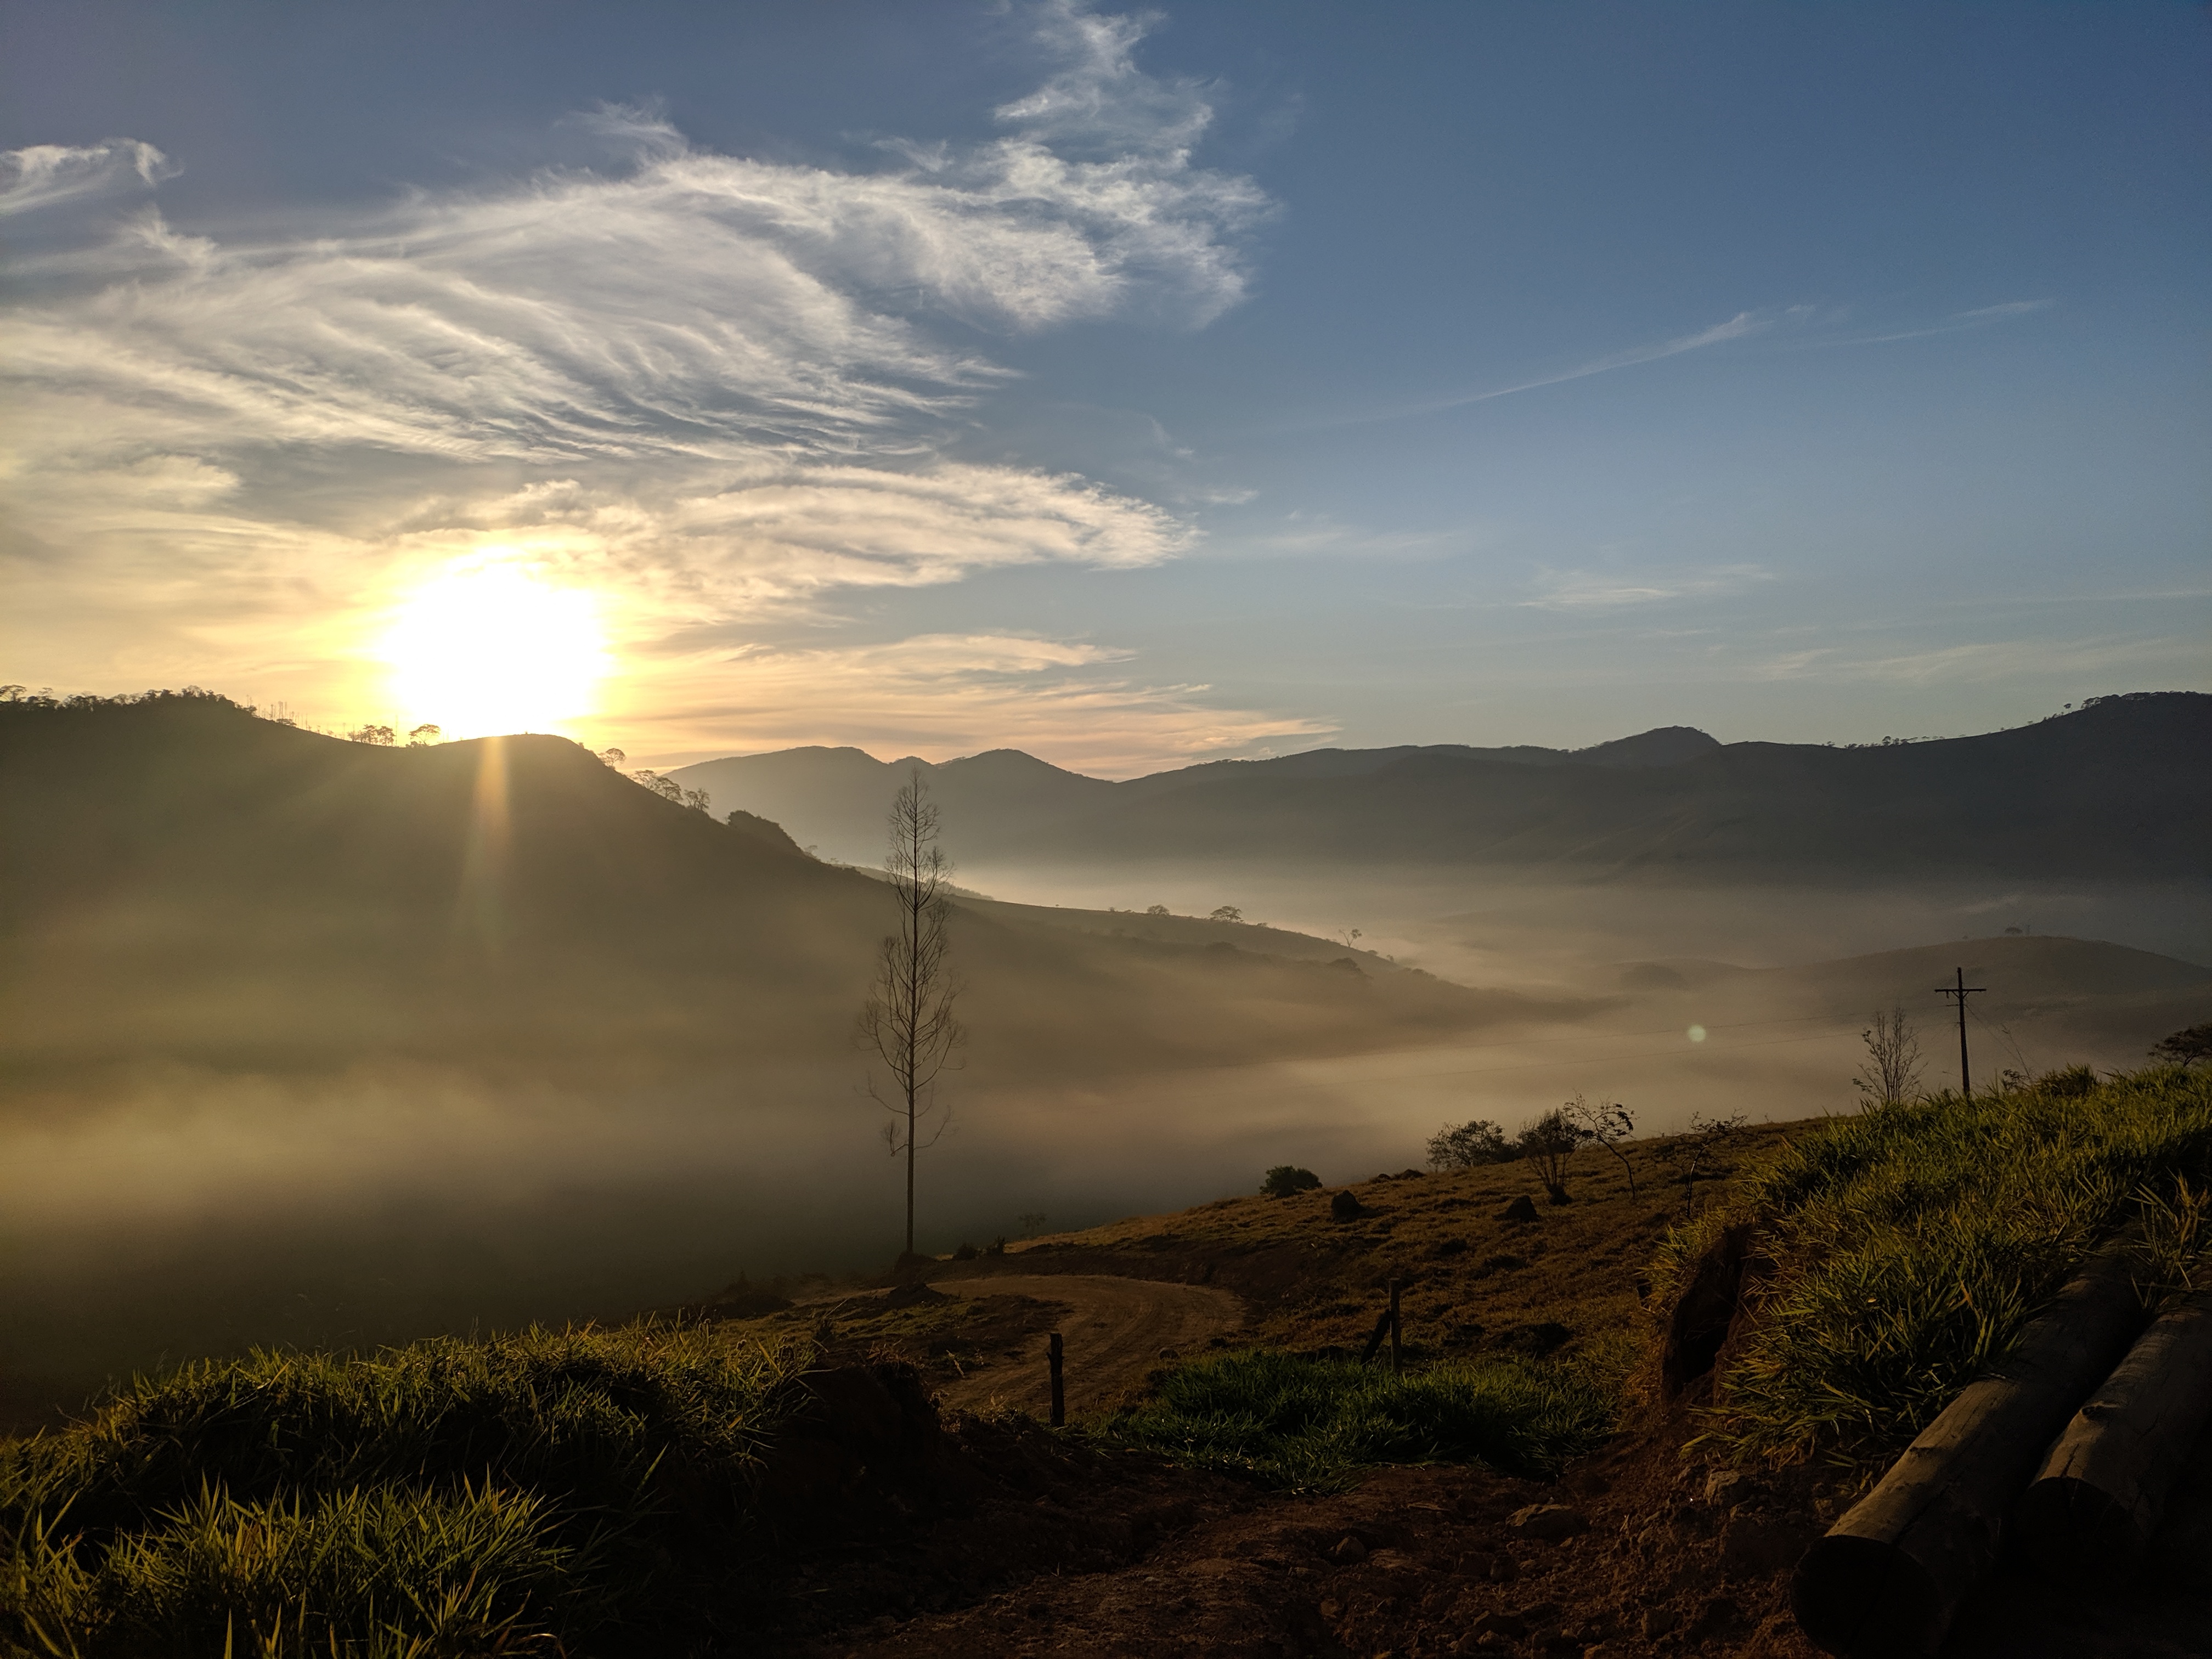
sky, nature, atmospheric phenomenon, highland, morning, sunrise, cloud, mountainous landforms, hill, natural landscape, light, sunlight, atmosphere, mountain, mist, horizon, sunset, evening, landscape, tree, dawn, fell, hill station, sun, valley, fog, rural area, mountain range, photography, plain, ridge, haze, chaparral